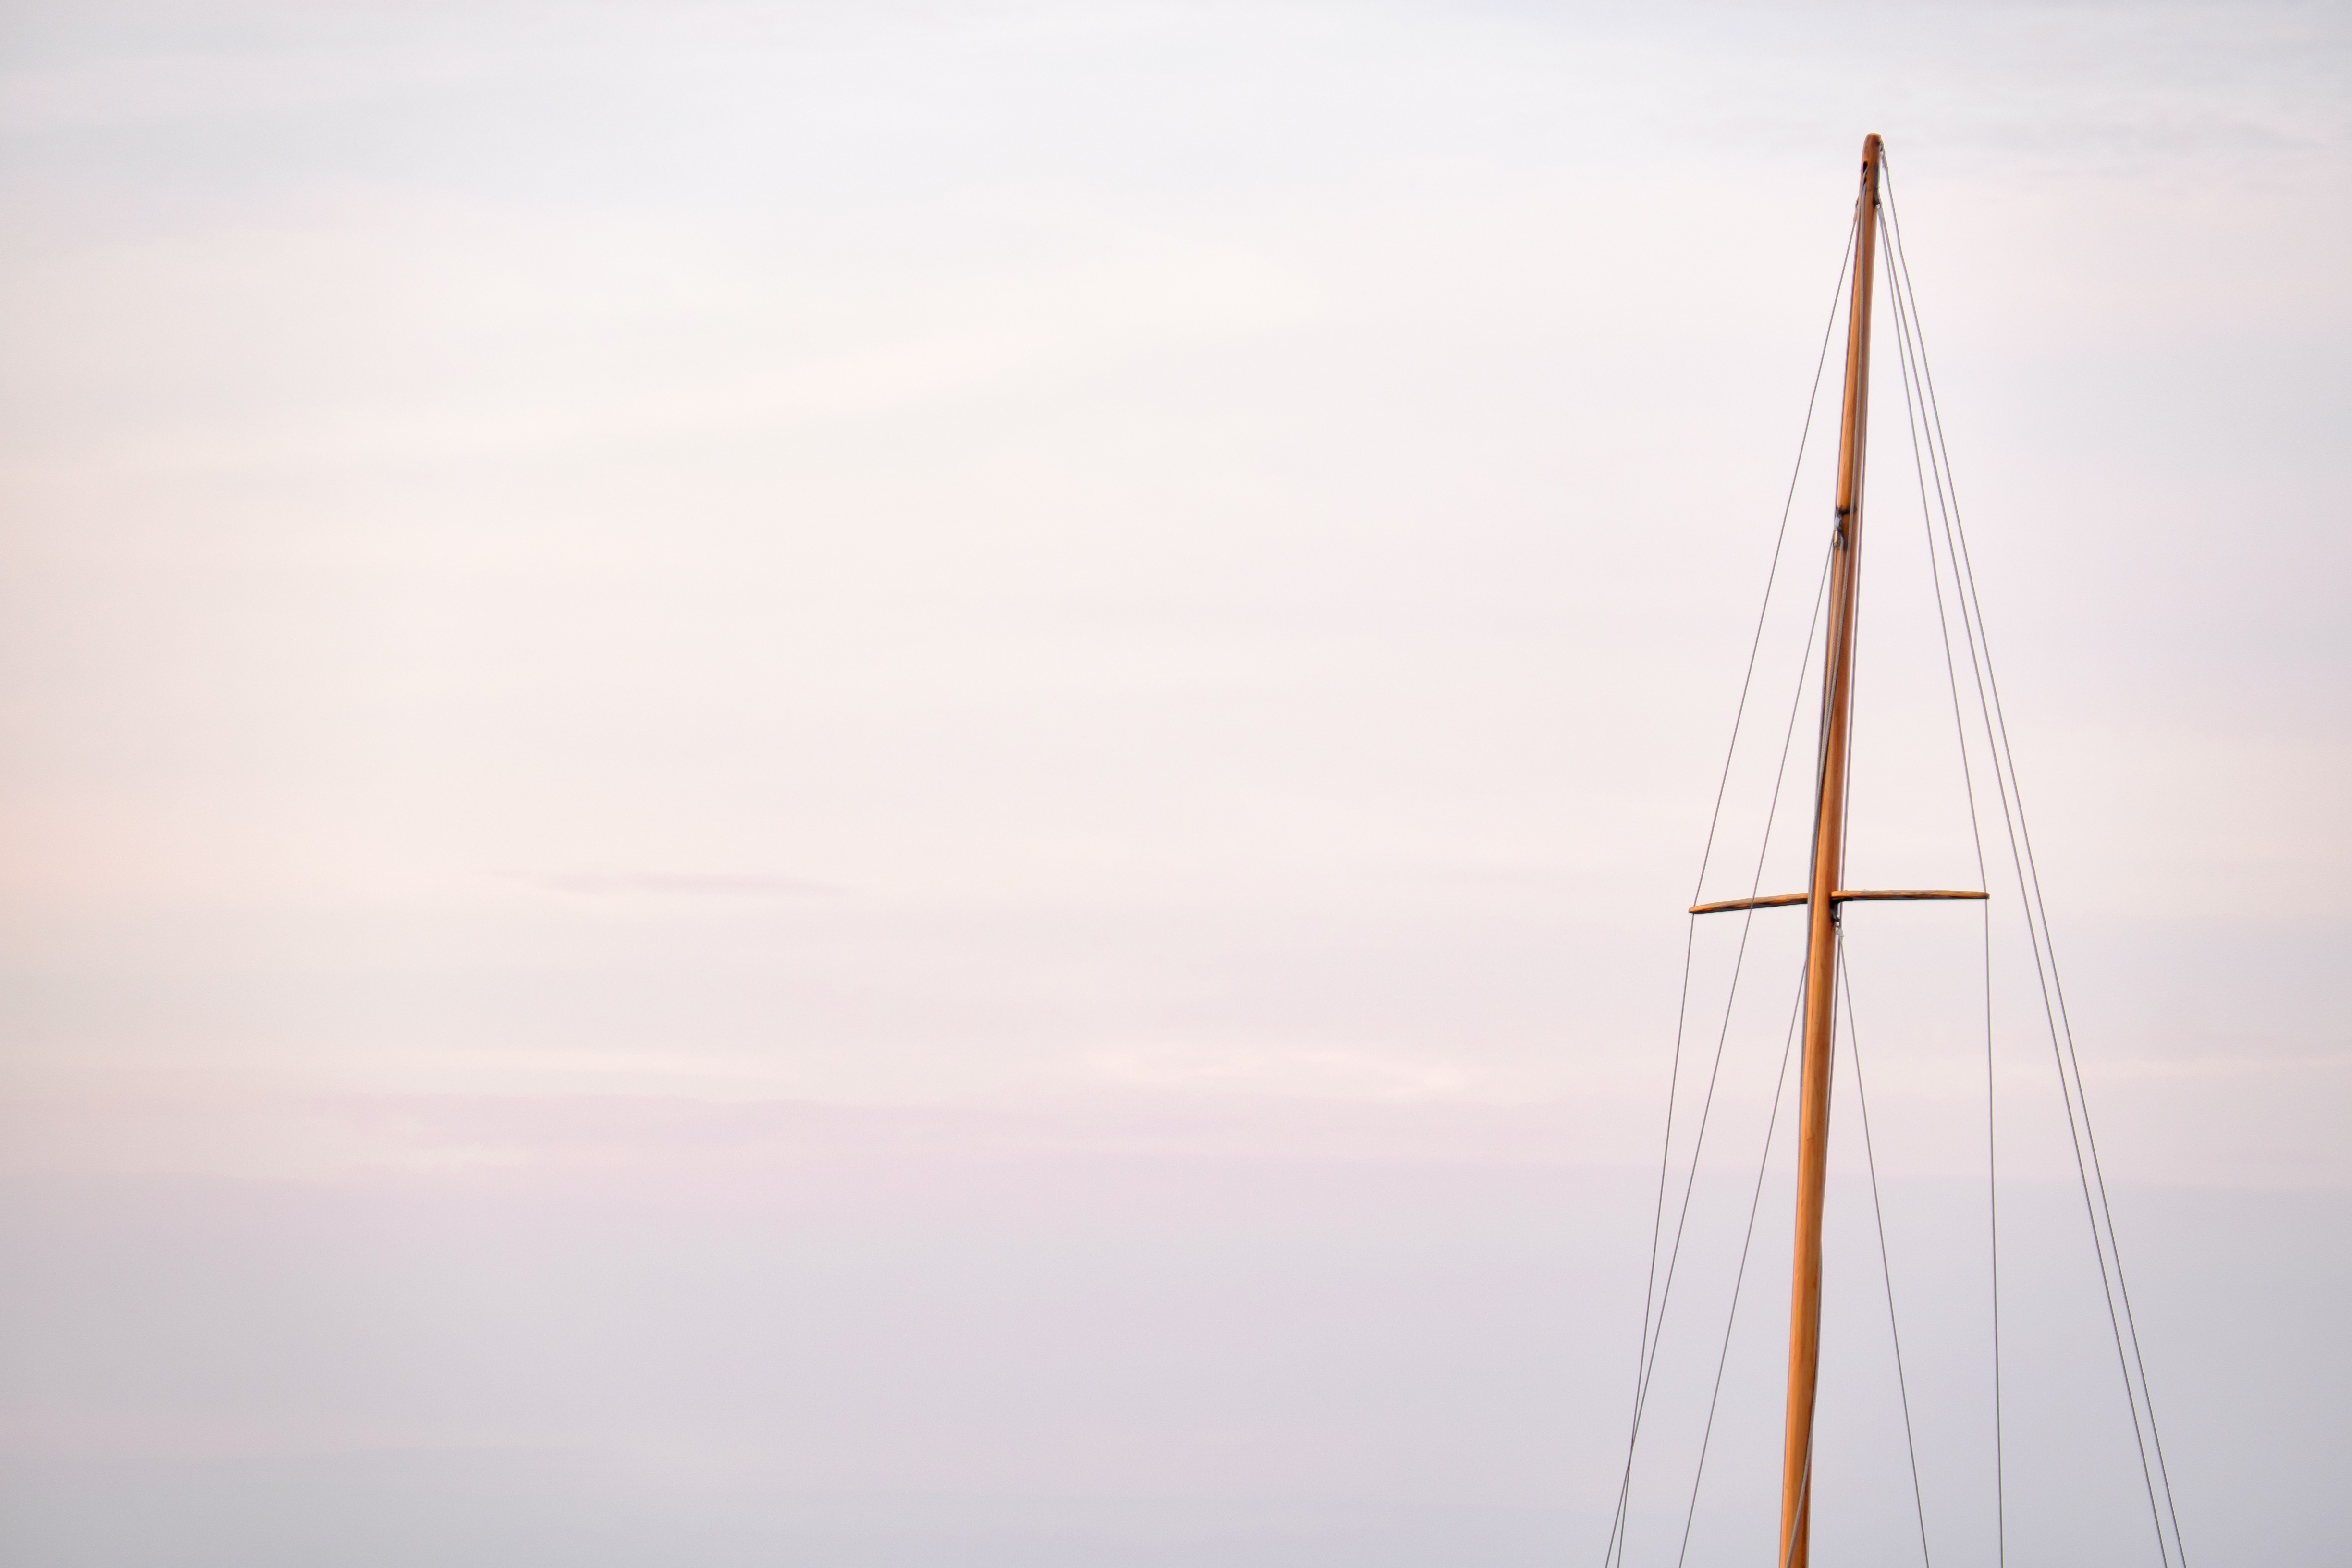
sea, horizon, cloud, sky, white, boat, wind, travel, line, vehicle, tower, mast, sailing, sailboat, sail boat, sail, shape, atmospheric phenomenon, atmosphere of earth